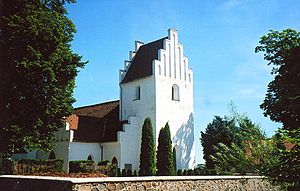
Ulse Kirke
Ulse Kirke
Ulse Kirke, Ulse, Faxe Kommune
Ulse Kirke ligger i den lille landsby Ulse ca. 8 km NV for Faxe.